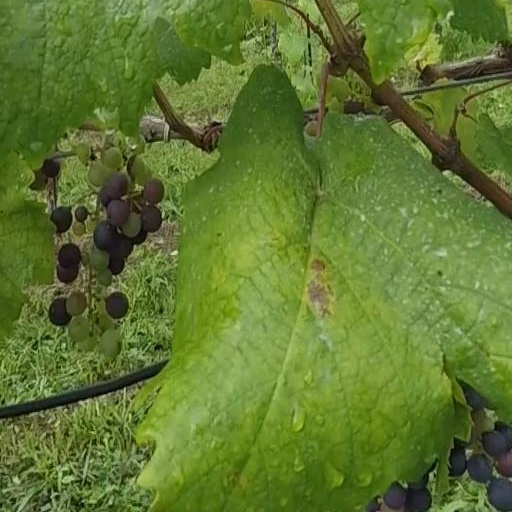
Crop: grape